Panellus stipticus

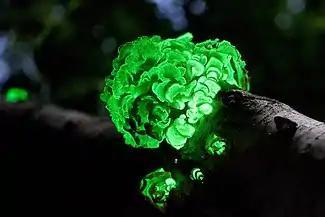
A cluster of bright green glowing mushroom caps growing on a log. The remainder of the photo is dark, but suggests there are trees around.

Bioluminescence is the ability of certain living things in the environment to produce light by the action of enzymes. Bioluminescent fungi are widespread, and over 70 species are known. Although the intensity of their luminescence is generally low compared to many other bioluminescent organisms, fungi glow continuously for days, so their total emission is comparable with that of most brightly luminescent organisms, such as fireflies. Luminous fungi are found growing on decaying wood, leading to the popular name of "foxfire" or "glow wood" when their glow is visible at night. The responsible oxidative enzymes—known generically as luciferases—produce light by oxidizing a pigment called a luciferin. In some areas, "P. stypticus" is bioluminescent, and the fruit bodies of these strains will glow in the dark when fresh or sometimes when revived in water after drying.